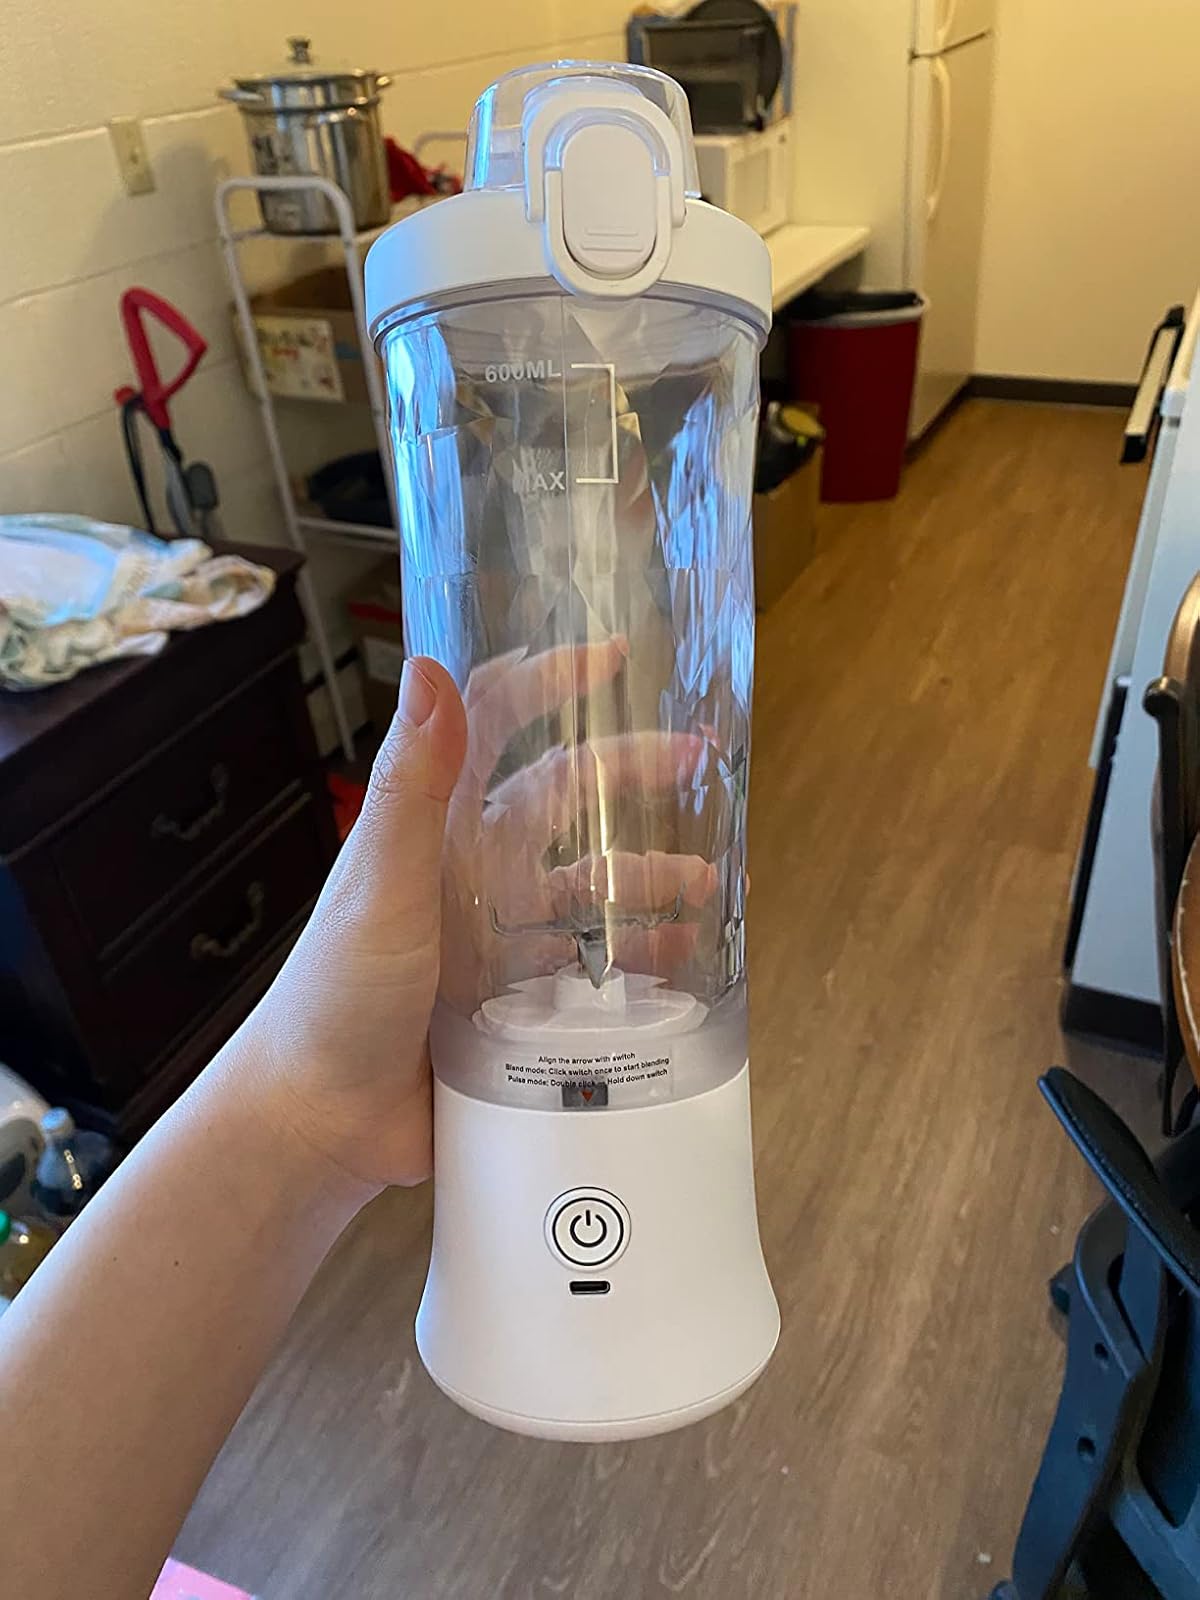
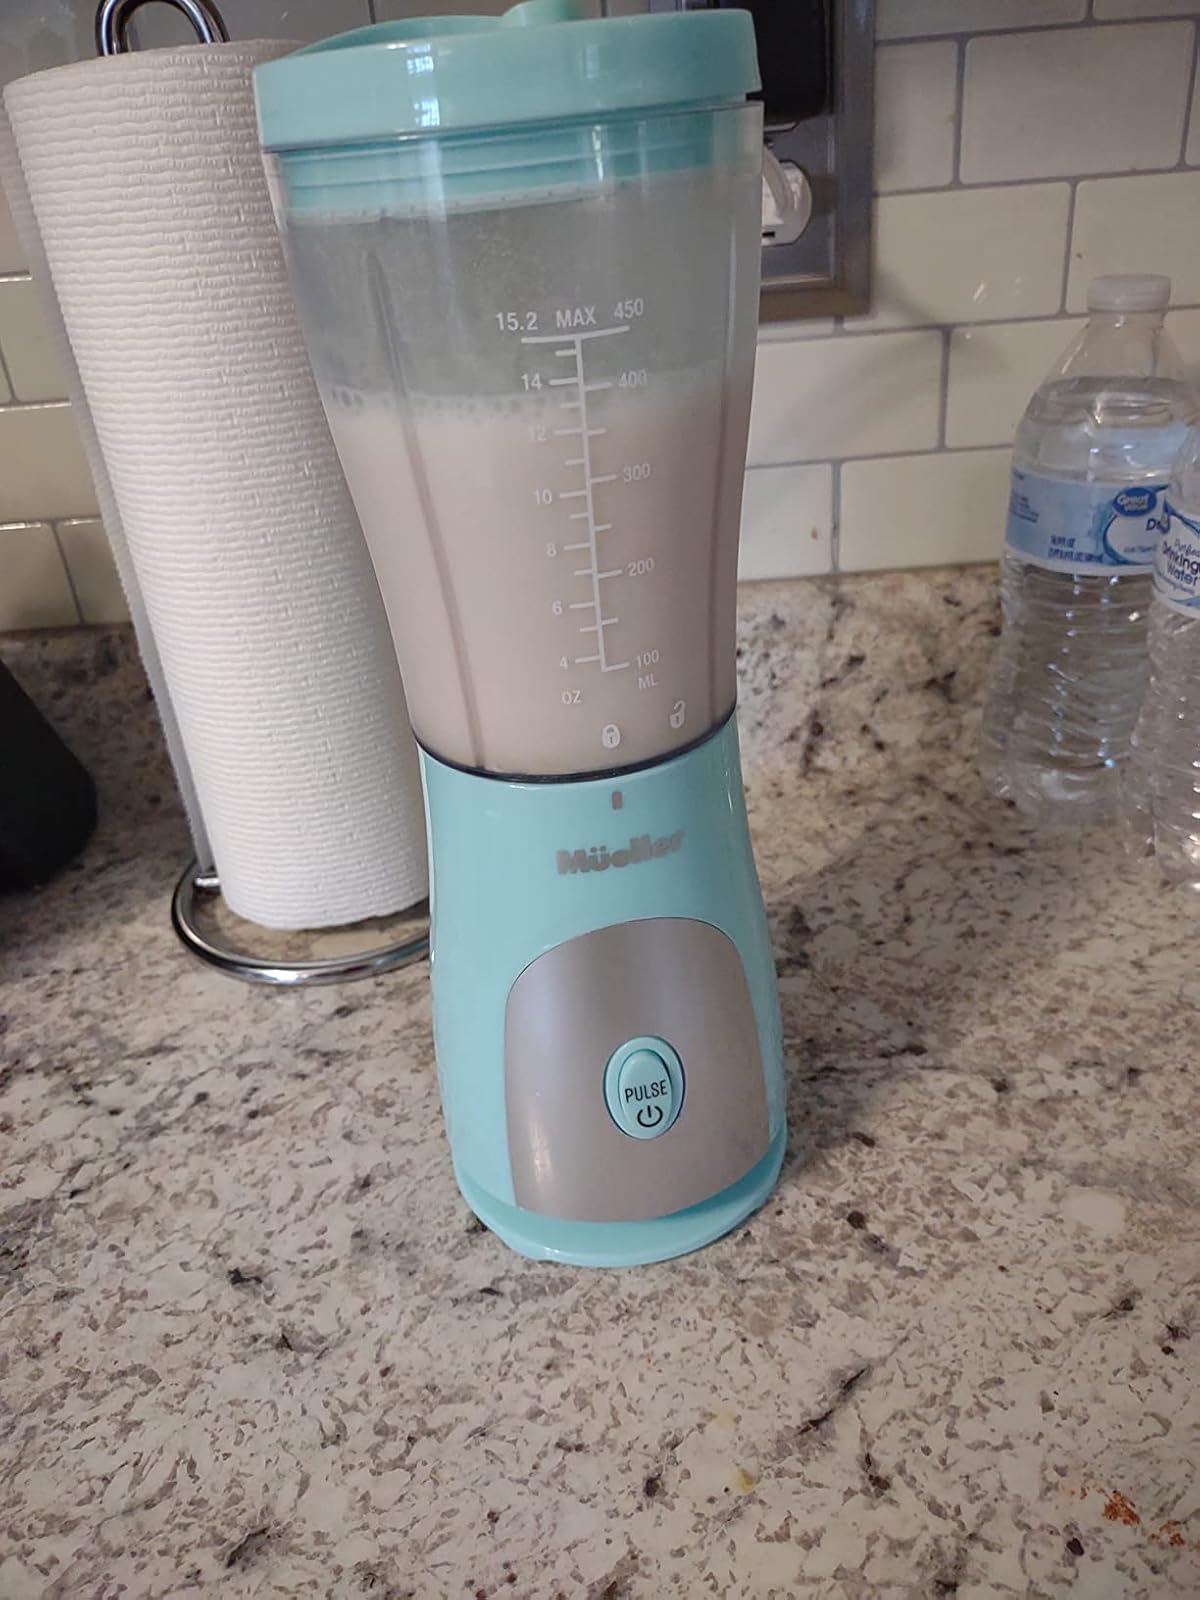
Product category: items_blender
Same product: no